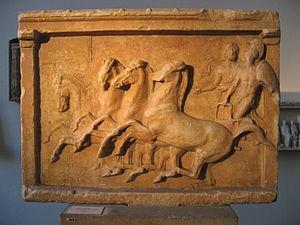
L'Amphiaréion d'Oropos, est un sanctuaire consacré au héros Amphiaraos, situé dans les collines, à 6 km au sud du port fortifié d'Oropos, où les pèlerins venaient trouver des réponses oraculaires et de guérison.